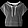
Label: T - shirt / top